List of mammals of West Virginia

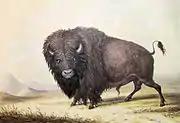
"Buffalo Bull Grazing" (1845) by George Catlin

Many of these paths became the Indian "roads" later used by the pioneering European settlers. Many decades later, the same bison paths would become the routes followed by early turnpikes and government road systems. Dr. Thomas Walker recorded that 13 bison were killed during his 1743 expedition of the area west of the Alleghenies. Although valued as a source of food by European settlers, many of them engaged in the wanton killing of bison as a sport. Walker noted that, "game in these parts and would have been of much greater advantage to the inhabitants than it has been if the hunters had not killed the Buffaloes for diversion."